New York Fashion Week

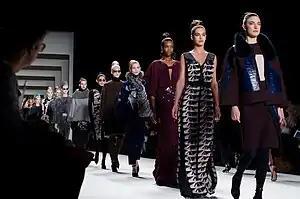
Haute couture fashion models walk the runway during New York Fashion Week.

In February 2014, Dr. Danielle Sheypuk became the first wheelchair-using model to appear in a show for New York Fashion Week; she modeled for designer Carrie Hammer.